Tipperary (town)

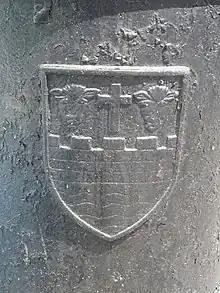
Arms of Tipperary town in metalwork: "Per fess vert and barry wavy azure and argent a fess masoned and embattled of the third and in chief a passion cross between two cow's heads cabossed or."

In Irish, ""Tiobraid Árann"" means "The Well of Ara"—a reference to the River Ara that flows through the town. The well is located in the townland of Glenbane, which is in the parish of Lattin and Cullen. This is where the River Ara rises. Little is known of the historical significance of the well.